Ellis Beach, Queensland

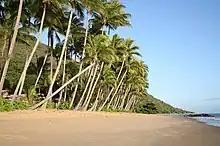

The five-kilometre strip of Ellis Beach is located along the Coral Sea north of Cairns on the Captain Cook Highway between Cairns and Port Douglas, within the Cairns Region local government area. The Ellis Beach locality extends into the Coral Sea and includes the off-shore islands: